Istituto Mater Boni Consilii

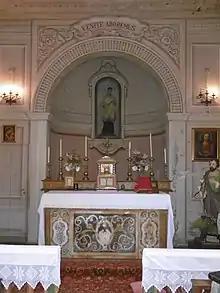
IMBC church in Ferrara, Emilia-Romagna, Italy

The Institute of the Mother of Good Counsel (IMBC) is a sedeprivationist traditionalist Catholic religious congregation based in Italy.